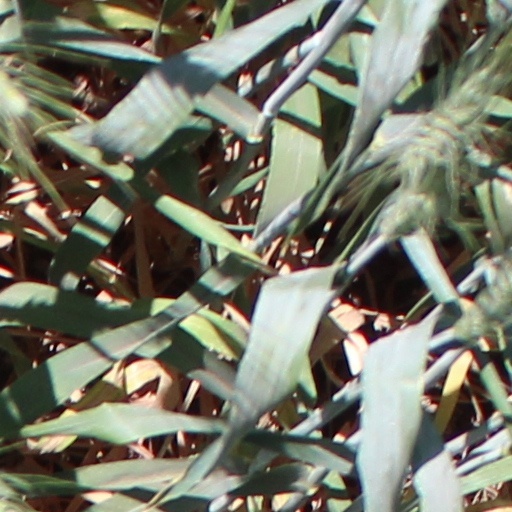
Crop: wheat